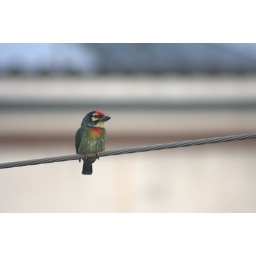
A small cute bird surviving in the urban nightmare of EkemaiLocation: Phra Khanong, Watthana, Bangkok, TH, Thailand&amp;copy; Gordon Anderson